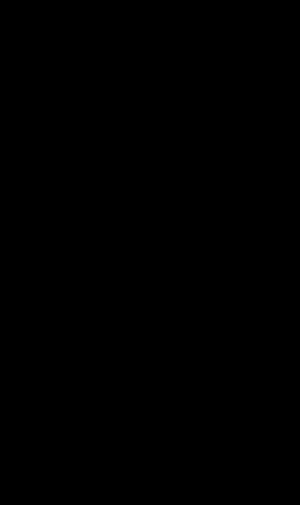
FireWire est le nom commercial donné par Apple à une interface série multiplexée, aussi connue sous la norme IEEE 1394 et également connue sous le nom d'interface i.LINK, nom commercial utilisé par Sony. Il s'agit d'un bus informatique véhiculant à la fois des données et des signaux de commandes des différents appareils qu'il relie.